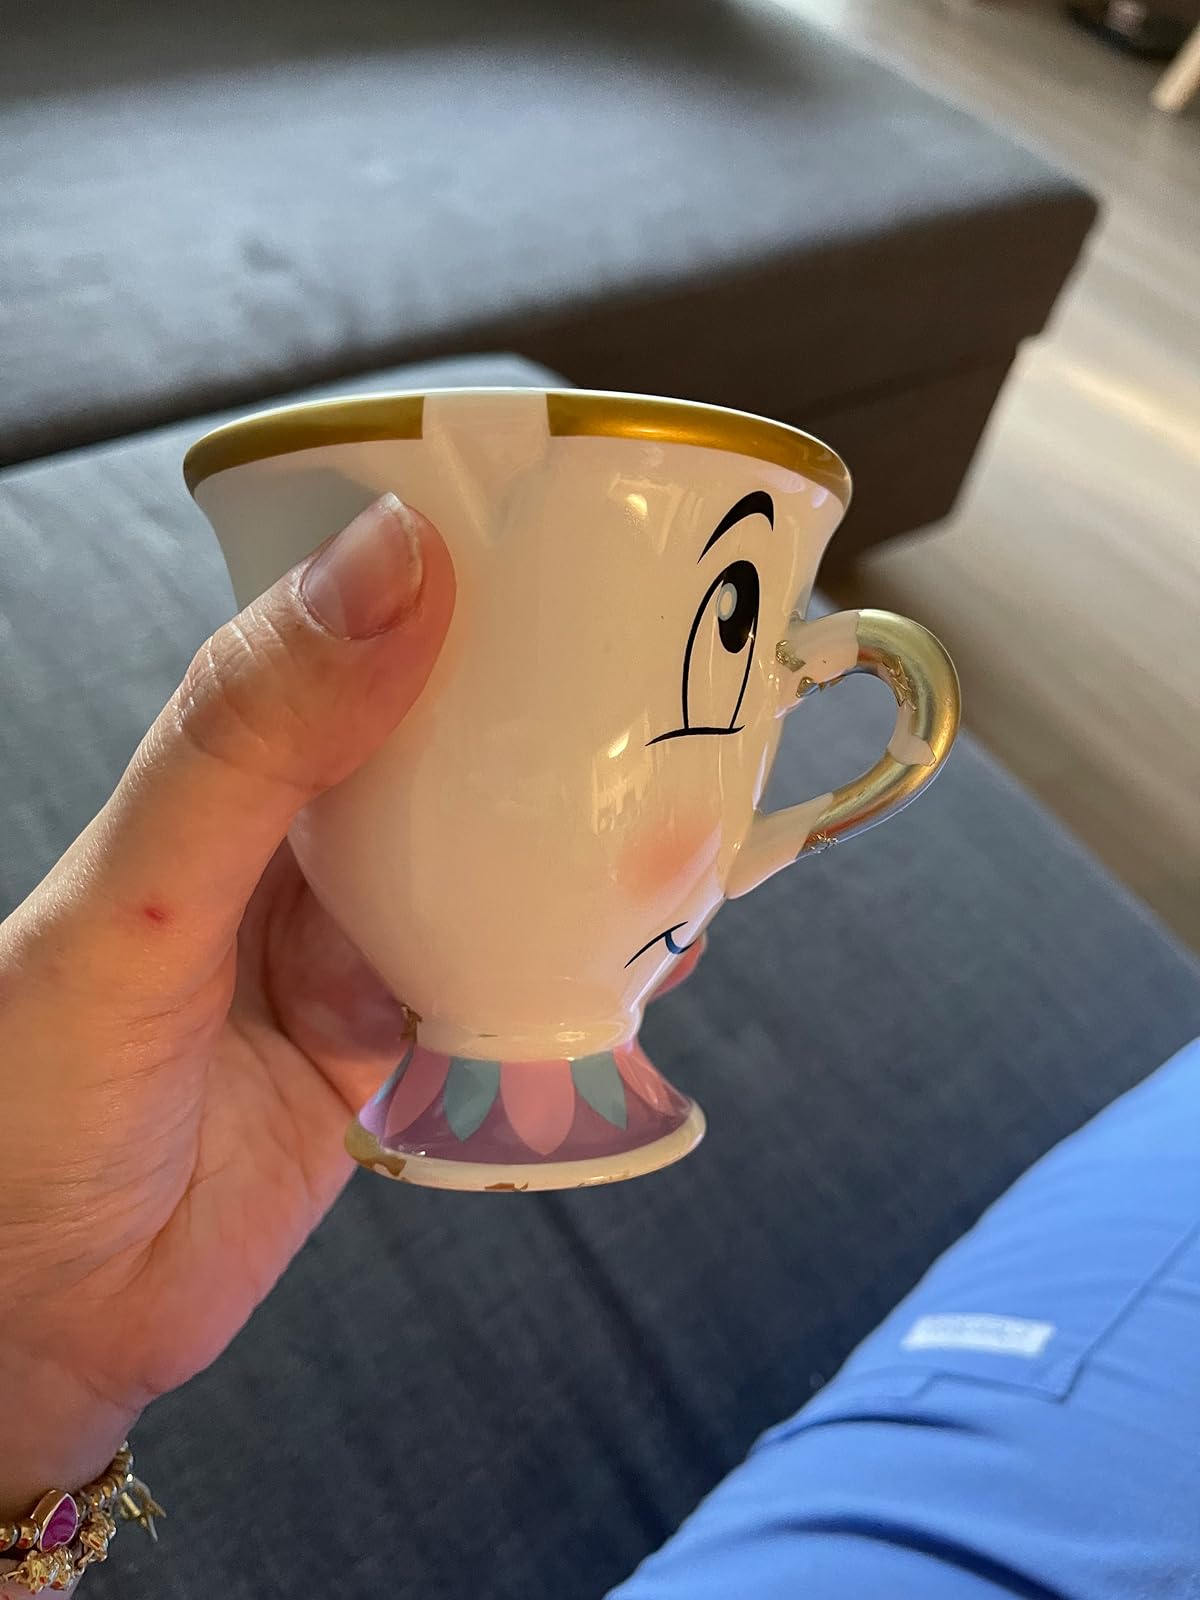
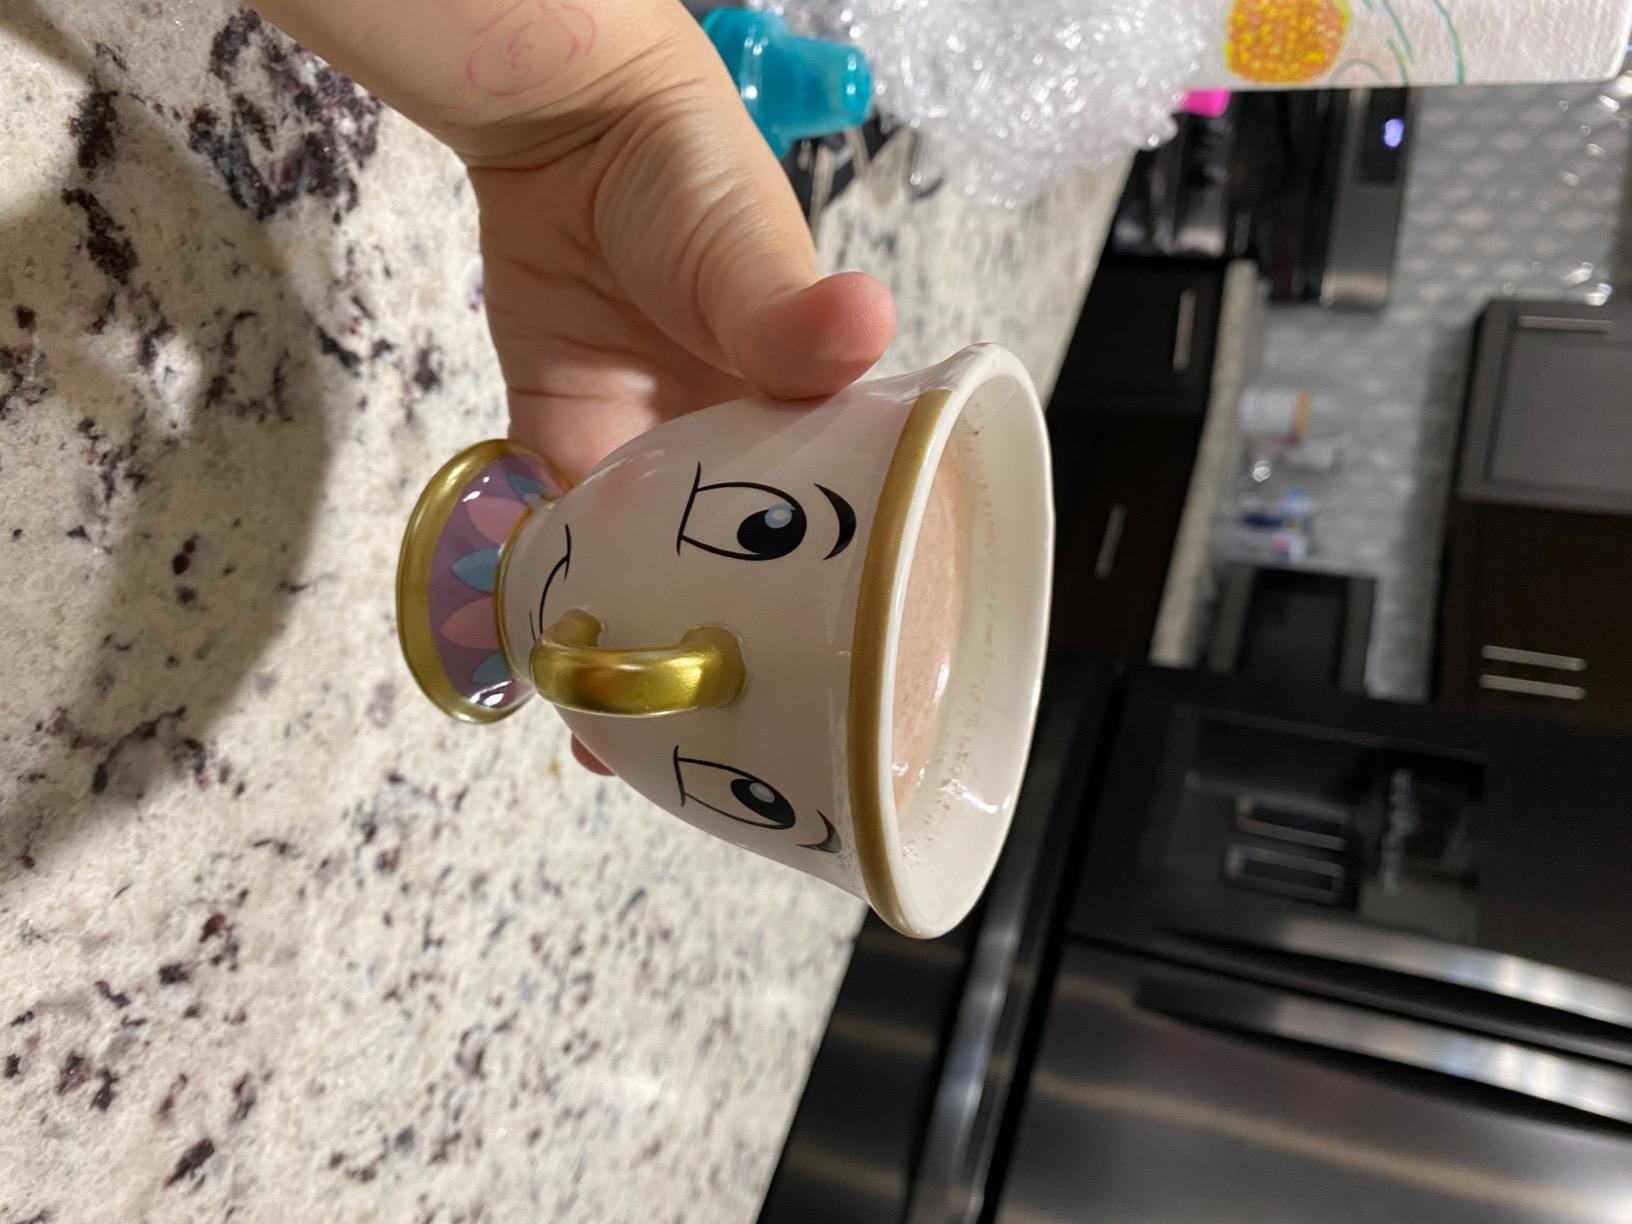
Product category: items_mug
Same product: yes